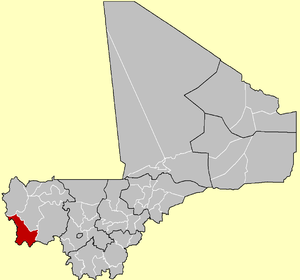
Le cercle de Kéniéba est une collectivité territoriale du Mali dans la région de Kayes.